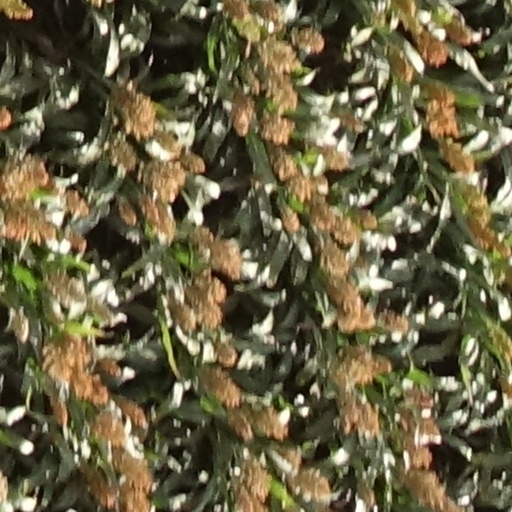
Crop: sorghum